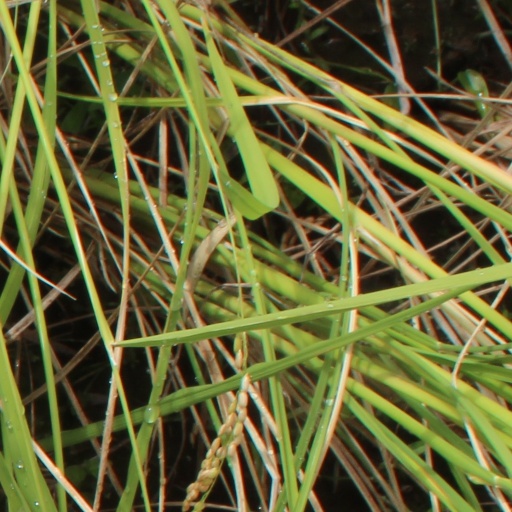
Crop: rice